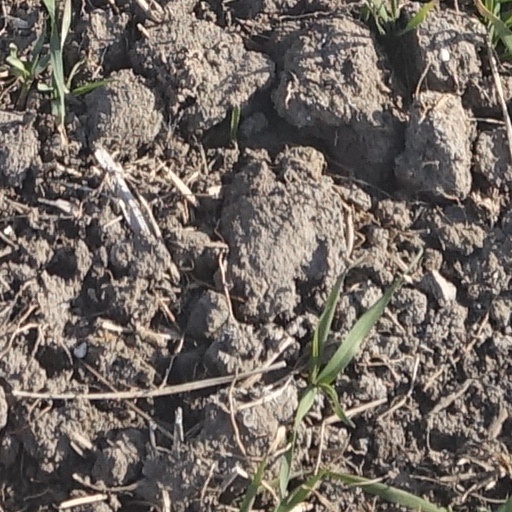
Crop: wheat